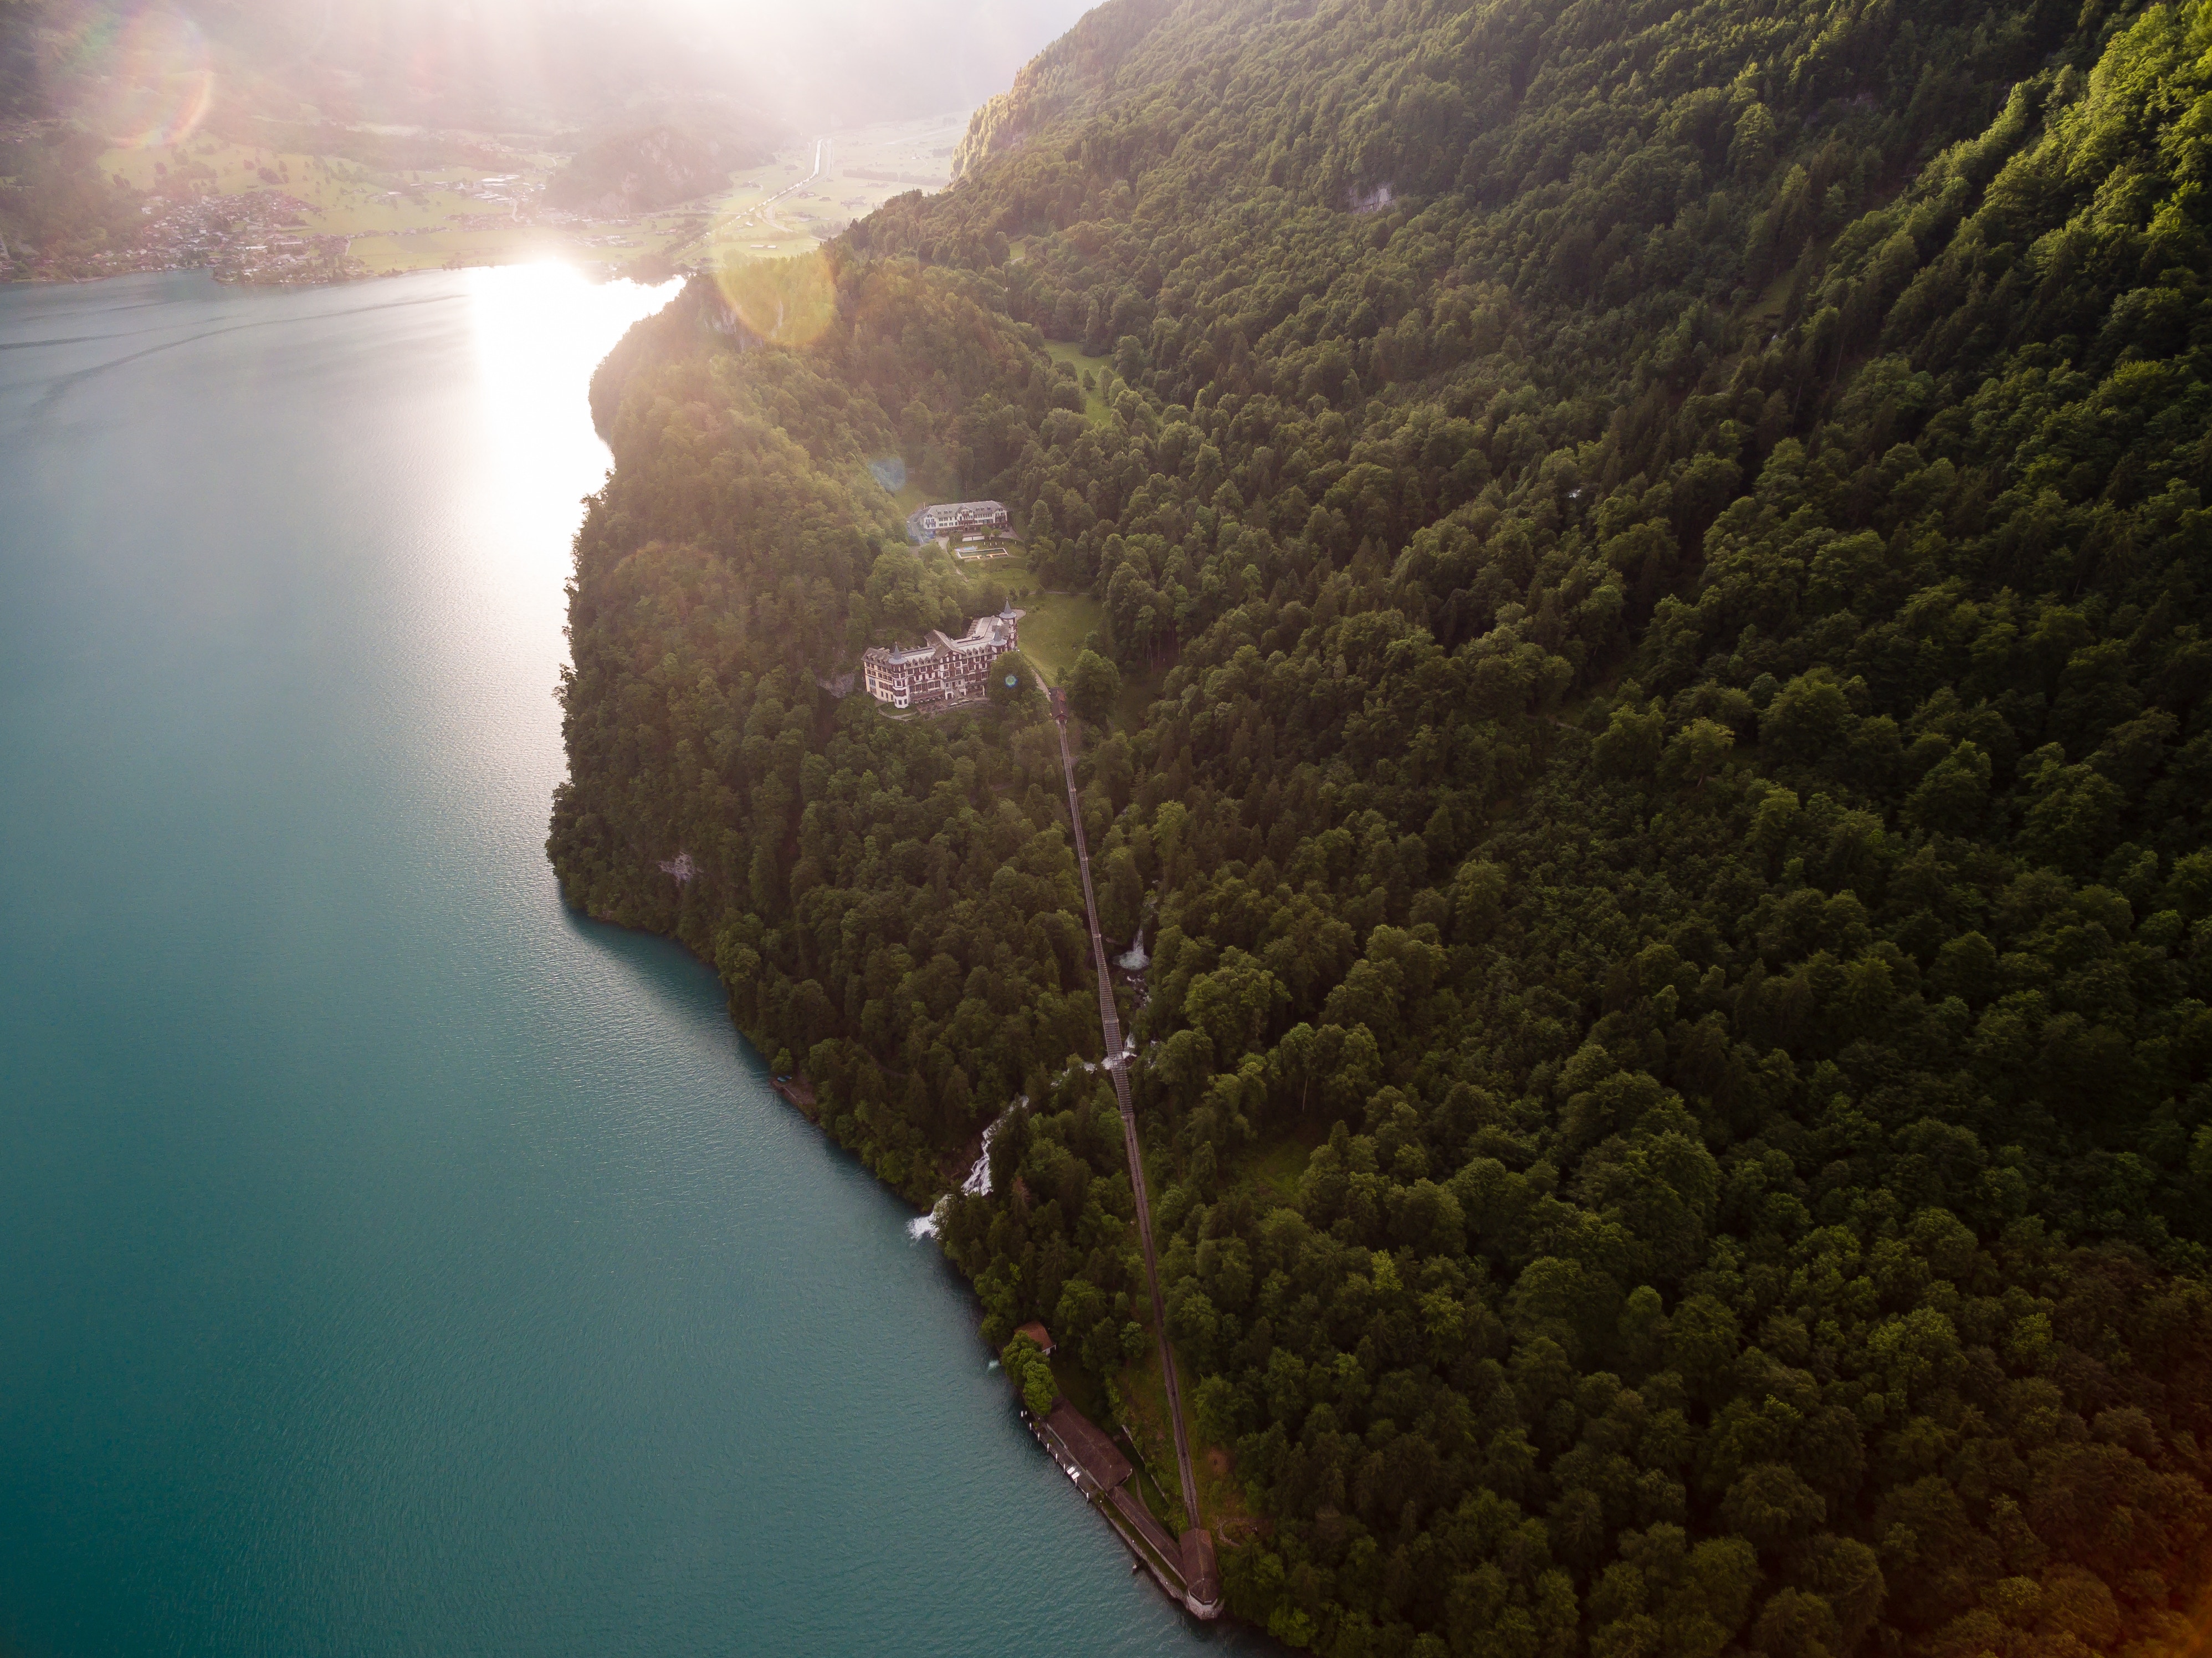
landscape, coast, tree, water, nature, forest, mountain, sky, photography, sunlight, morning, hill, lake, river, cliff, reflection, fjord, reservoir, highland, terrain, bank, cool image, vegetation, escarpment, cool photo, loch, watercourse, aerial photography, hill station, biome, water resources